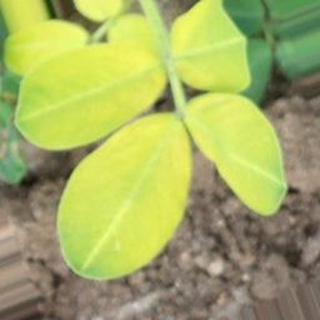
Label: groundnut_nutrition_deficiency